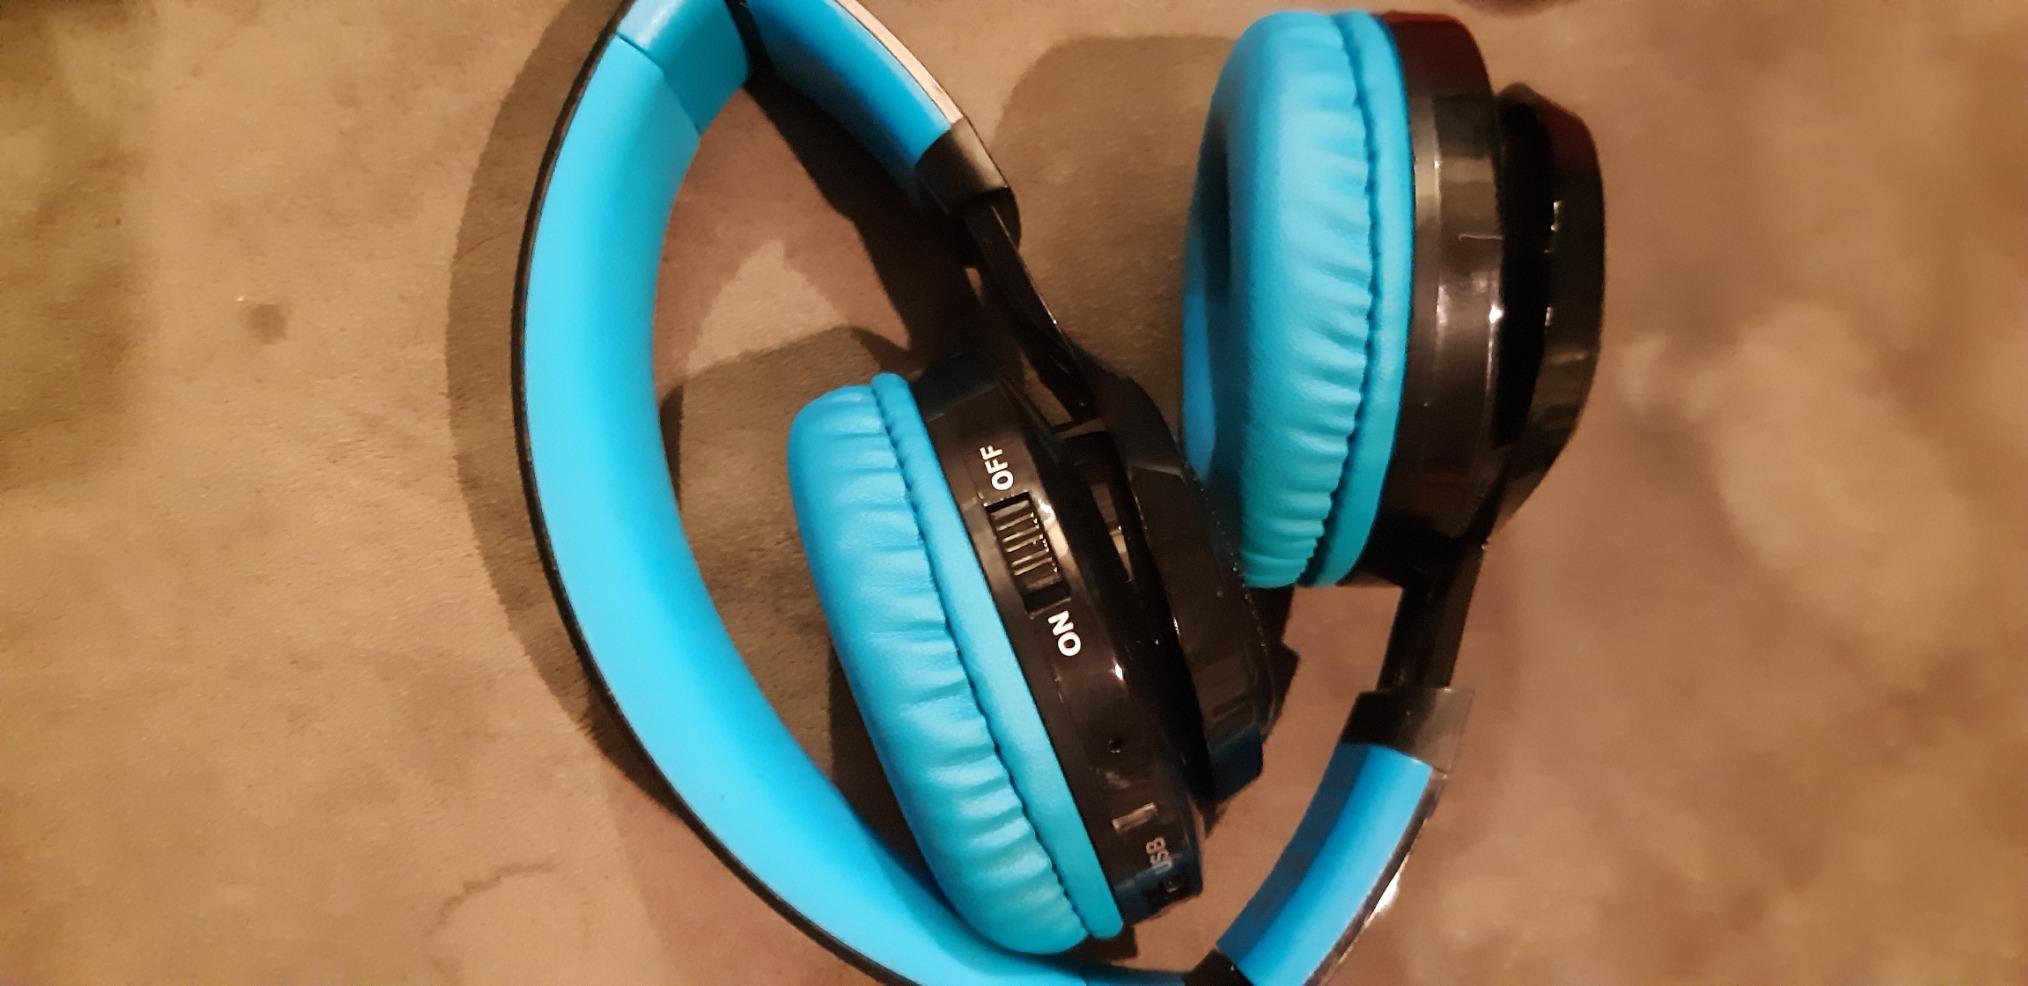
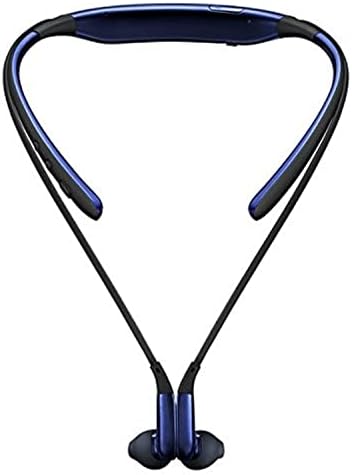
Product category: headphones
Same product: no